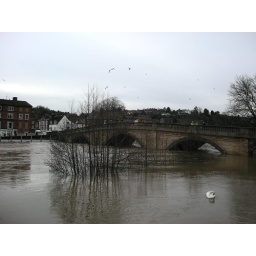
Bewdley road bridge looking over to southside barriers.